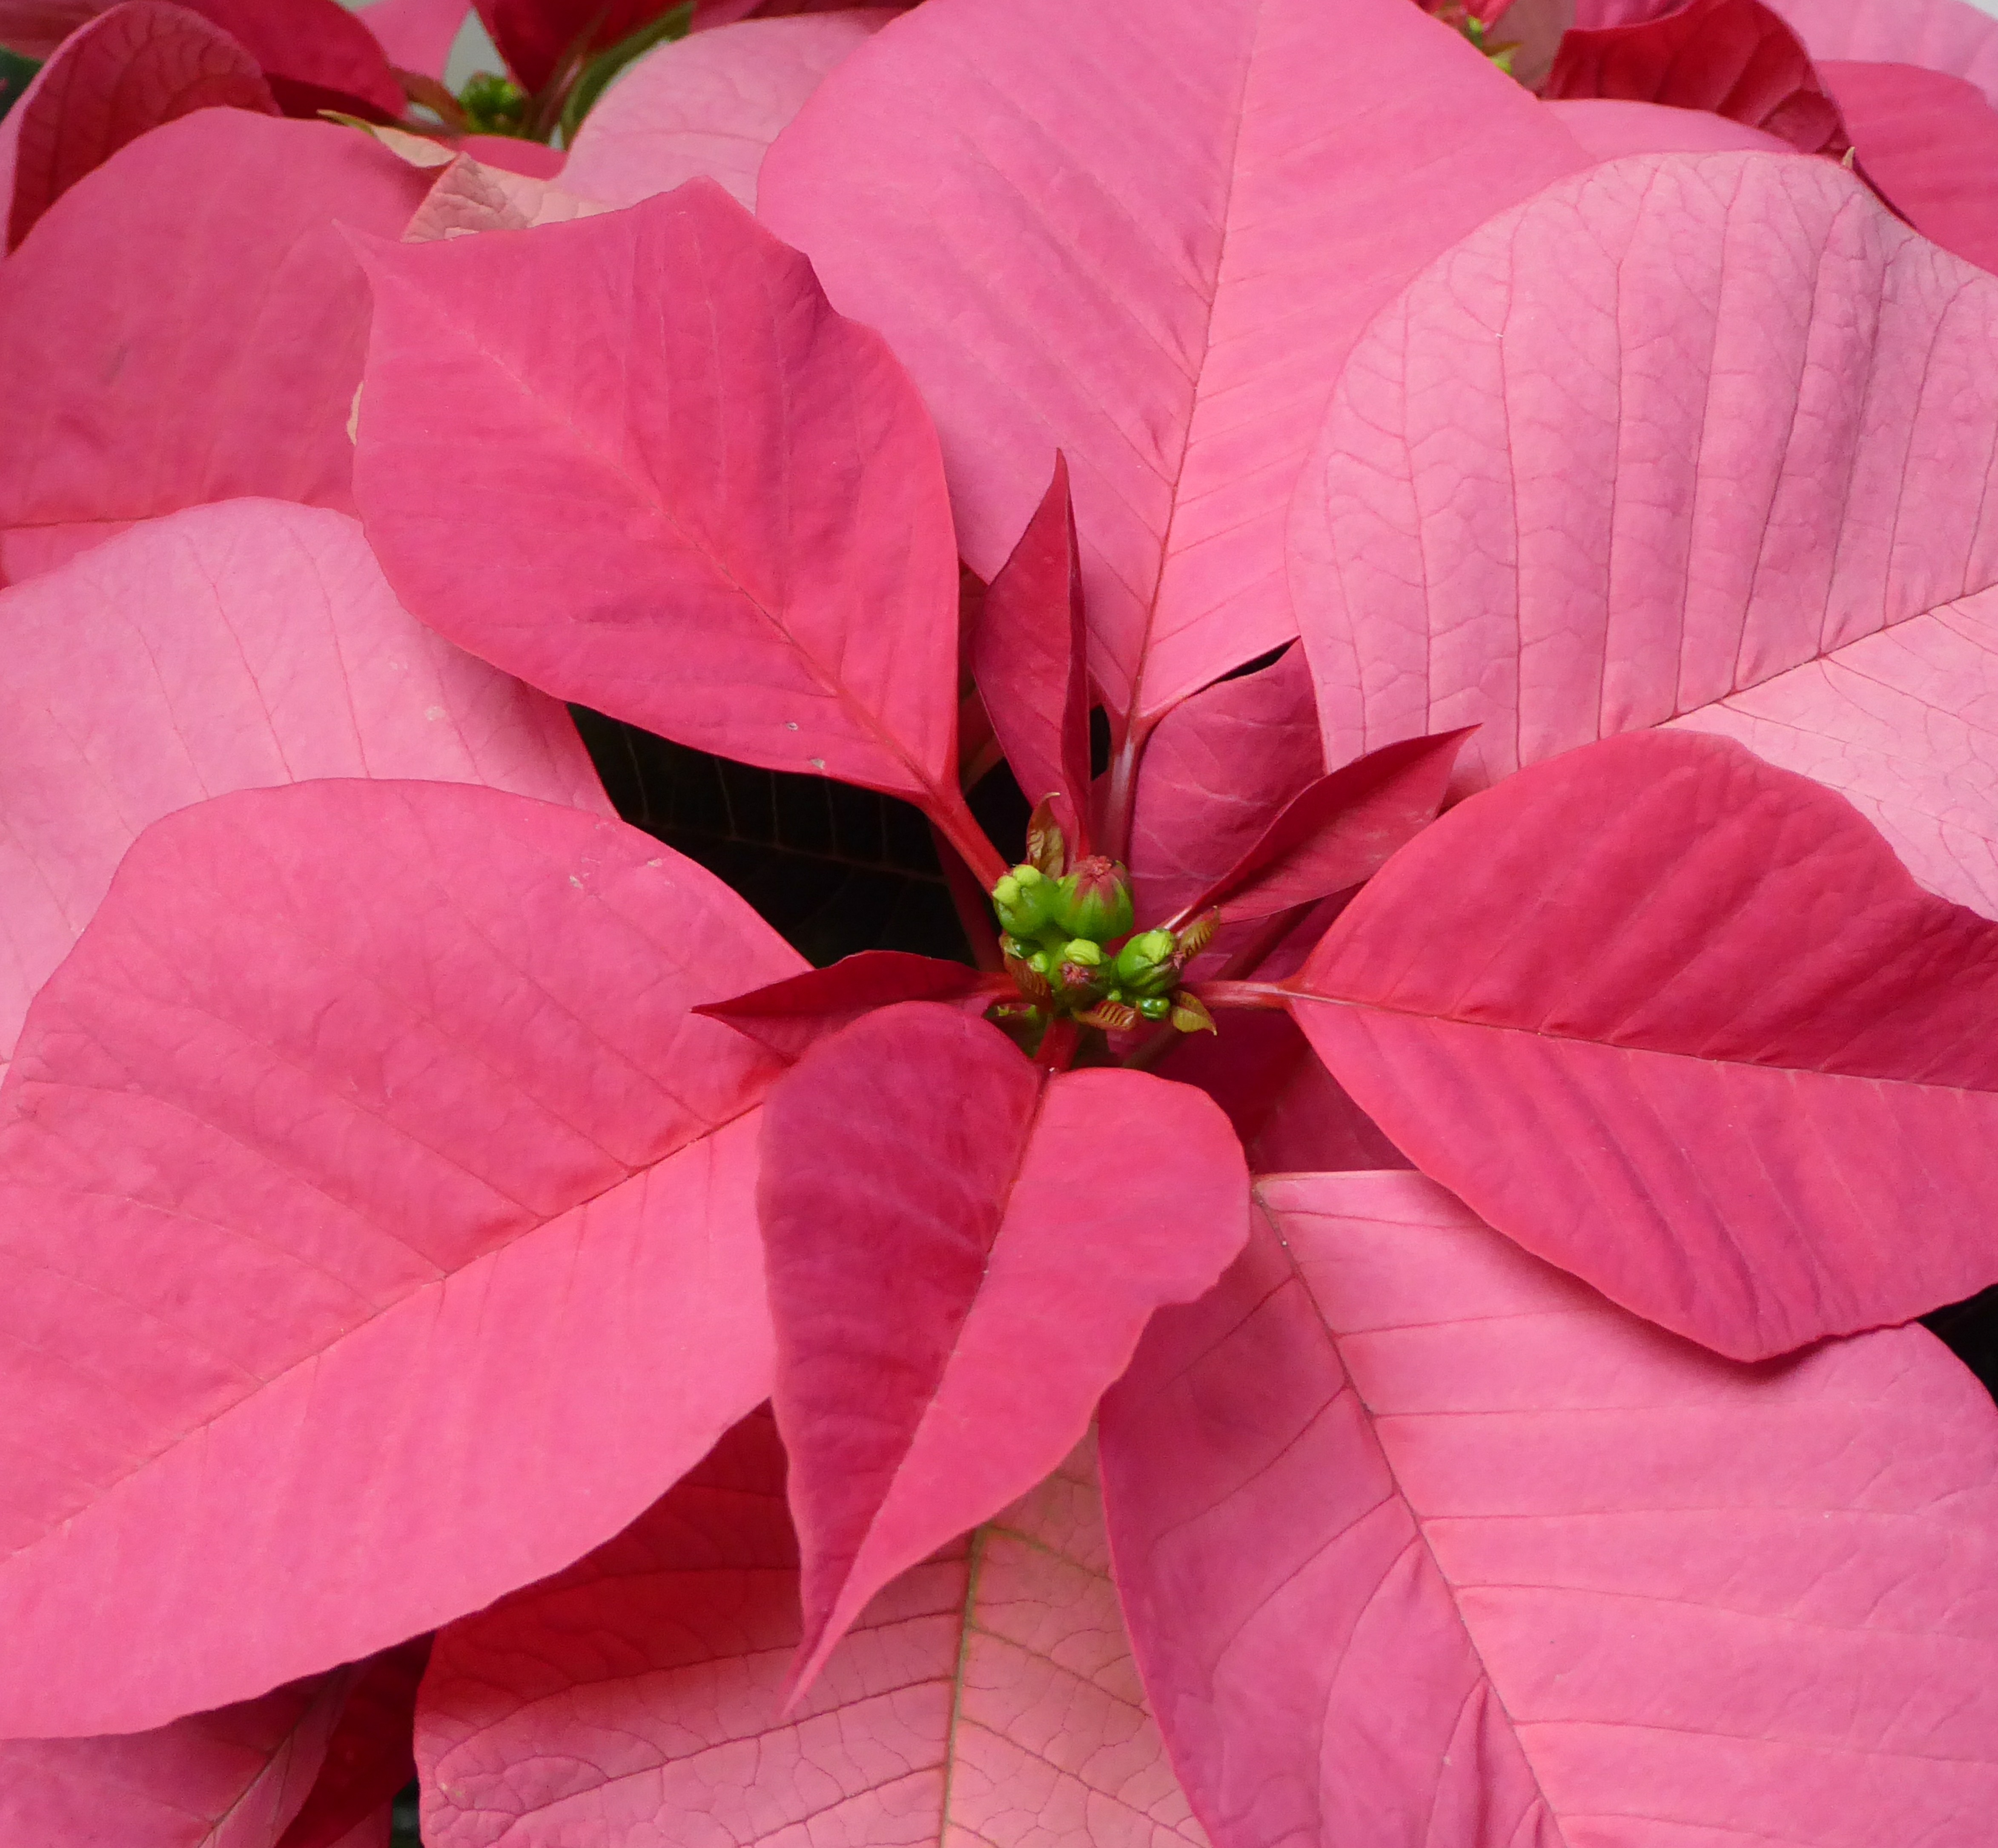
blossom, winter, plant, leaf, flower, purple, petal, floral, celebration, decoration, red, symbol, holiday, pink, decor, flora, season, festive, decorative, poinsettia, magenta, december, xmas, traditional, macro photography, flowering plant, christmas flower, land plant